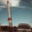
Label: rocket